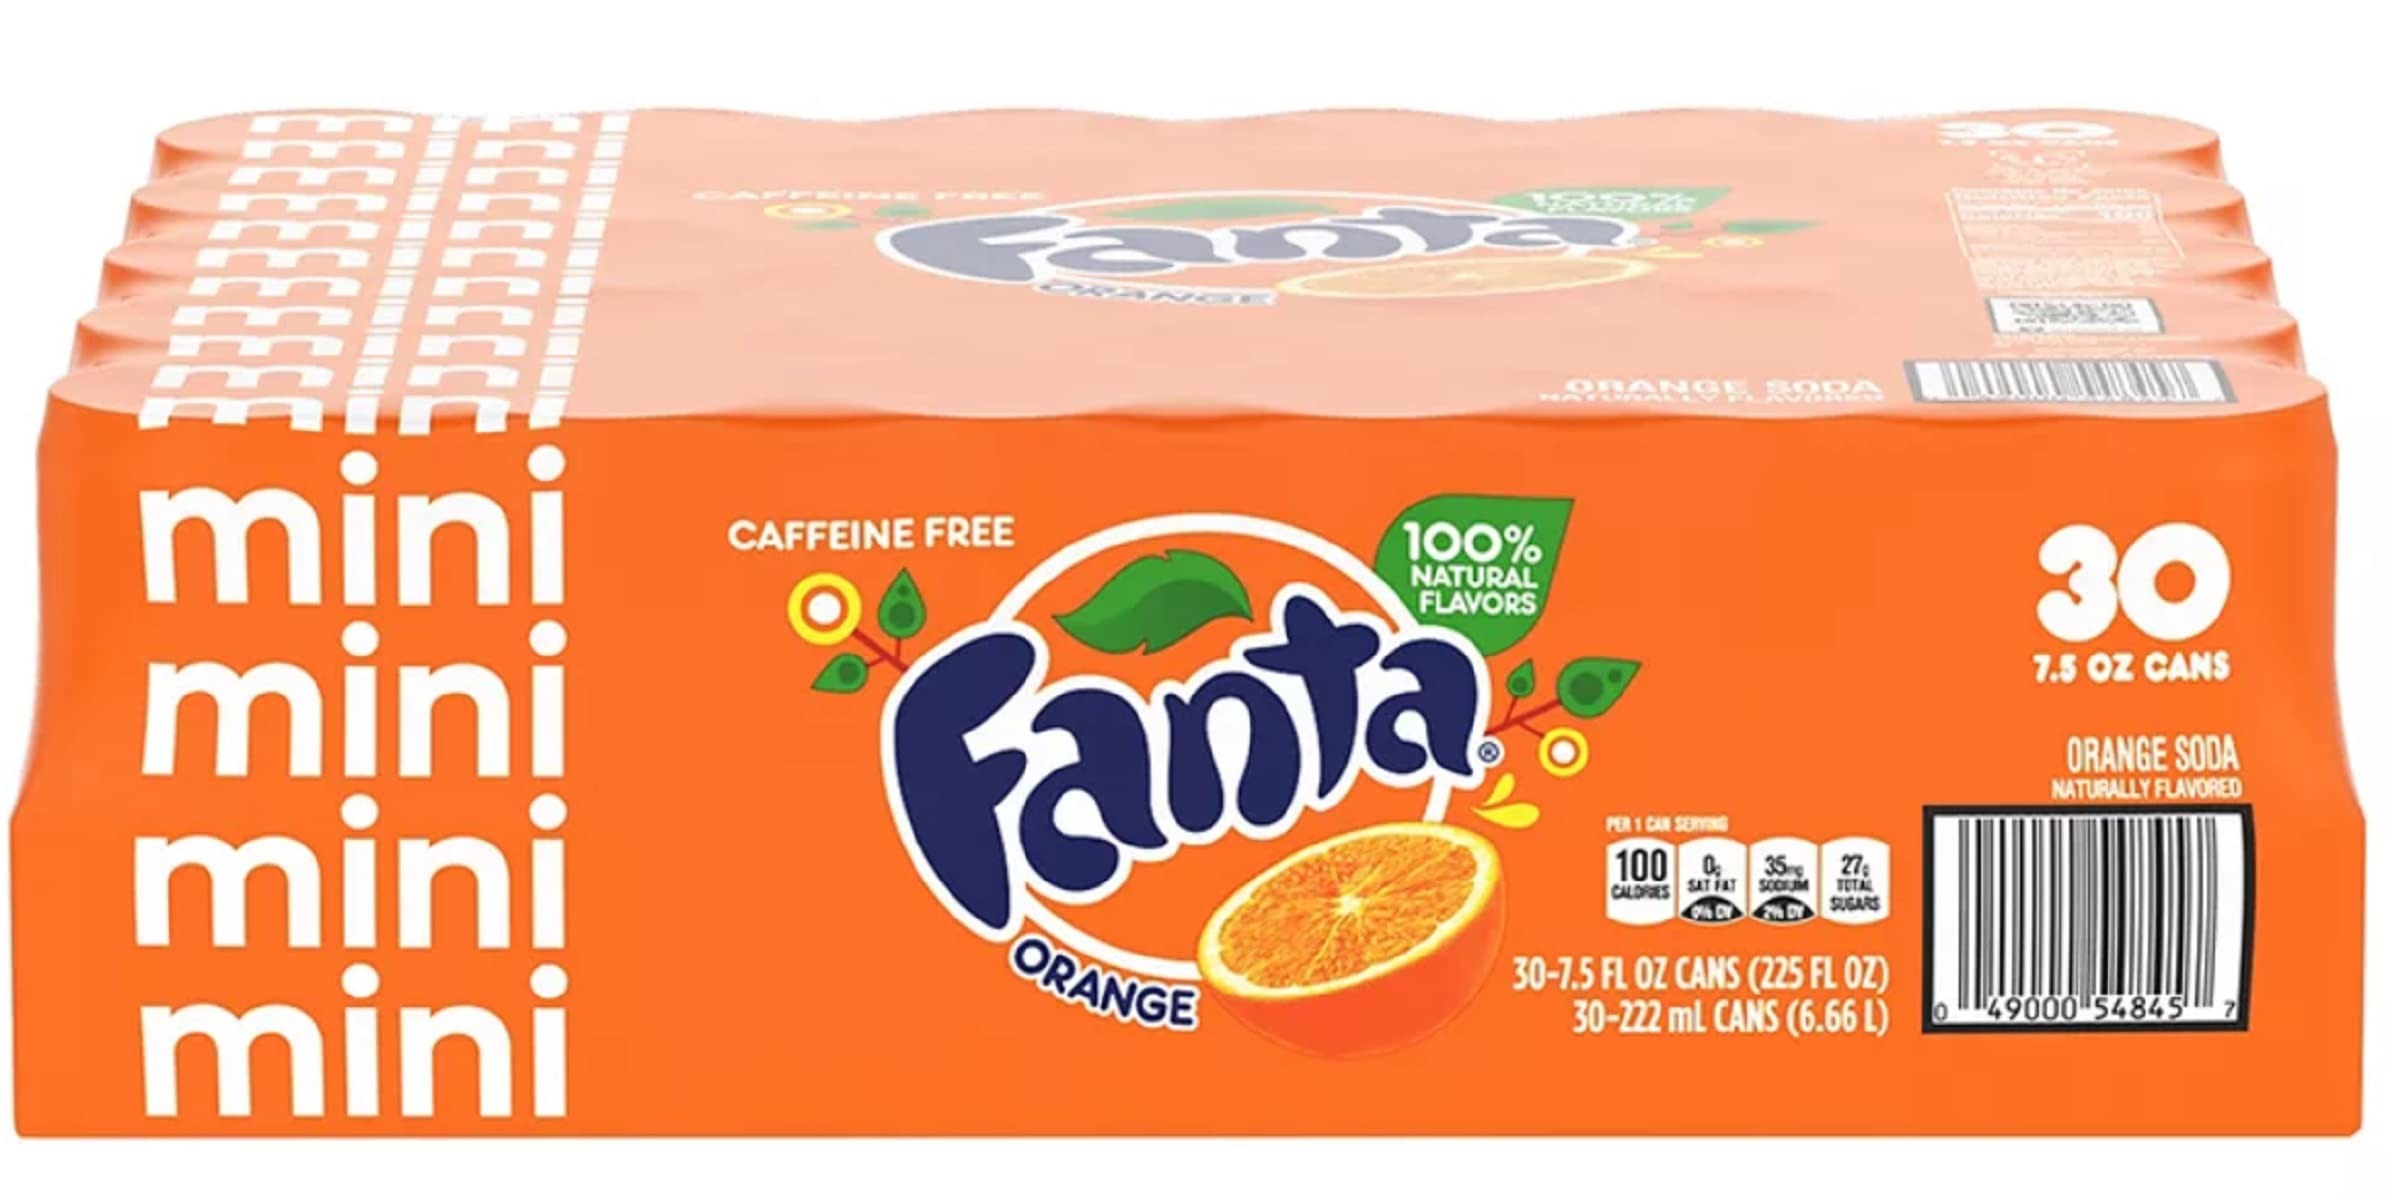
Item Name: Fanta Orange Soda 7.5oz Small Mini Cans 3/8 Packs (24 Cans)
Bullet Point 1: Orange Flavor: Enjoy the tangy and refreshing taste of Fanta Orange soda
Bullet Point 2: Low Caffeine: Soda with just the right amount of caffeine to give you a little boost without the jitters
Bullet Point 3: Mini Cans: Small 7.5oz cans make it easy to enjoy a single serving or share with friends
Bullet Point 4: Coca-Cola Brand: Trusted brand known for quality beverages since 1886
Bullet Point 5: Made in the USA: Produced in the United States with locally sourced ingredients
Value: 24.0
Unit: Count

Price: 11.235